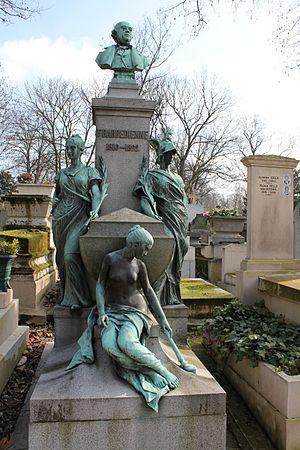
Tombe de Ferdinand Barbedienne au cimetière du Père-Lachaise à Paris.